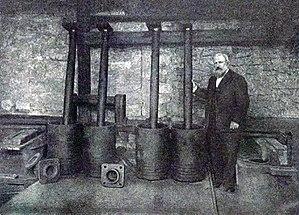
Fernand Forest dans son atelier au milieu des années 1900, à côté de quatre gros pistons.
Pierre dit Fernand Forest est un inventeur français, né à Clermont-Ferrand le 13 octobre 1851 et mort à La Condamine le 12 avril 1914.
En mécanique, un piston est une pièce rigide de section généralement circulaire coulissant dans un cylindre de forme complémentaire. Le déplacement du piston entraîne une variation de volume de la chambre, partie située au-dessus du piston, entre celui-ci et le cylindre. Un piston permet la conversion d'une pression en un travail, ou réciproquement.